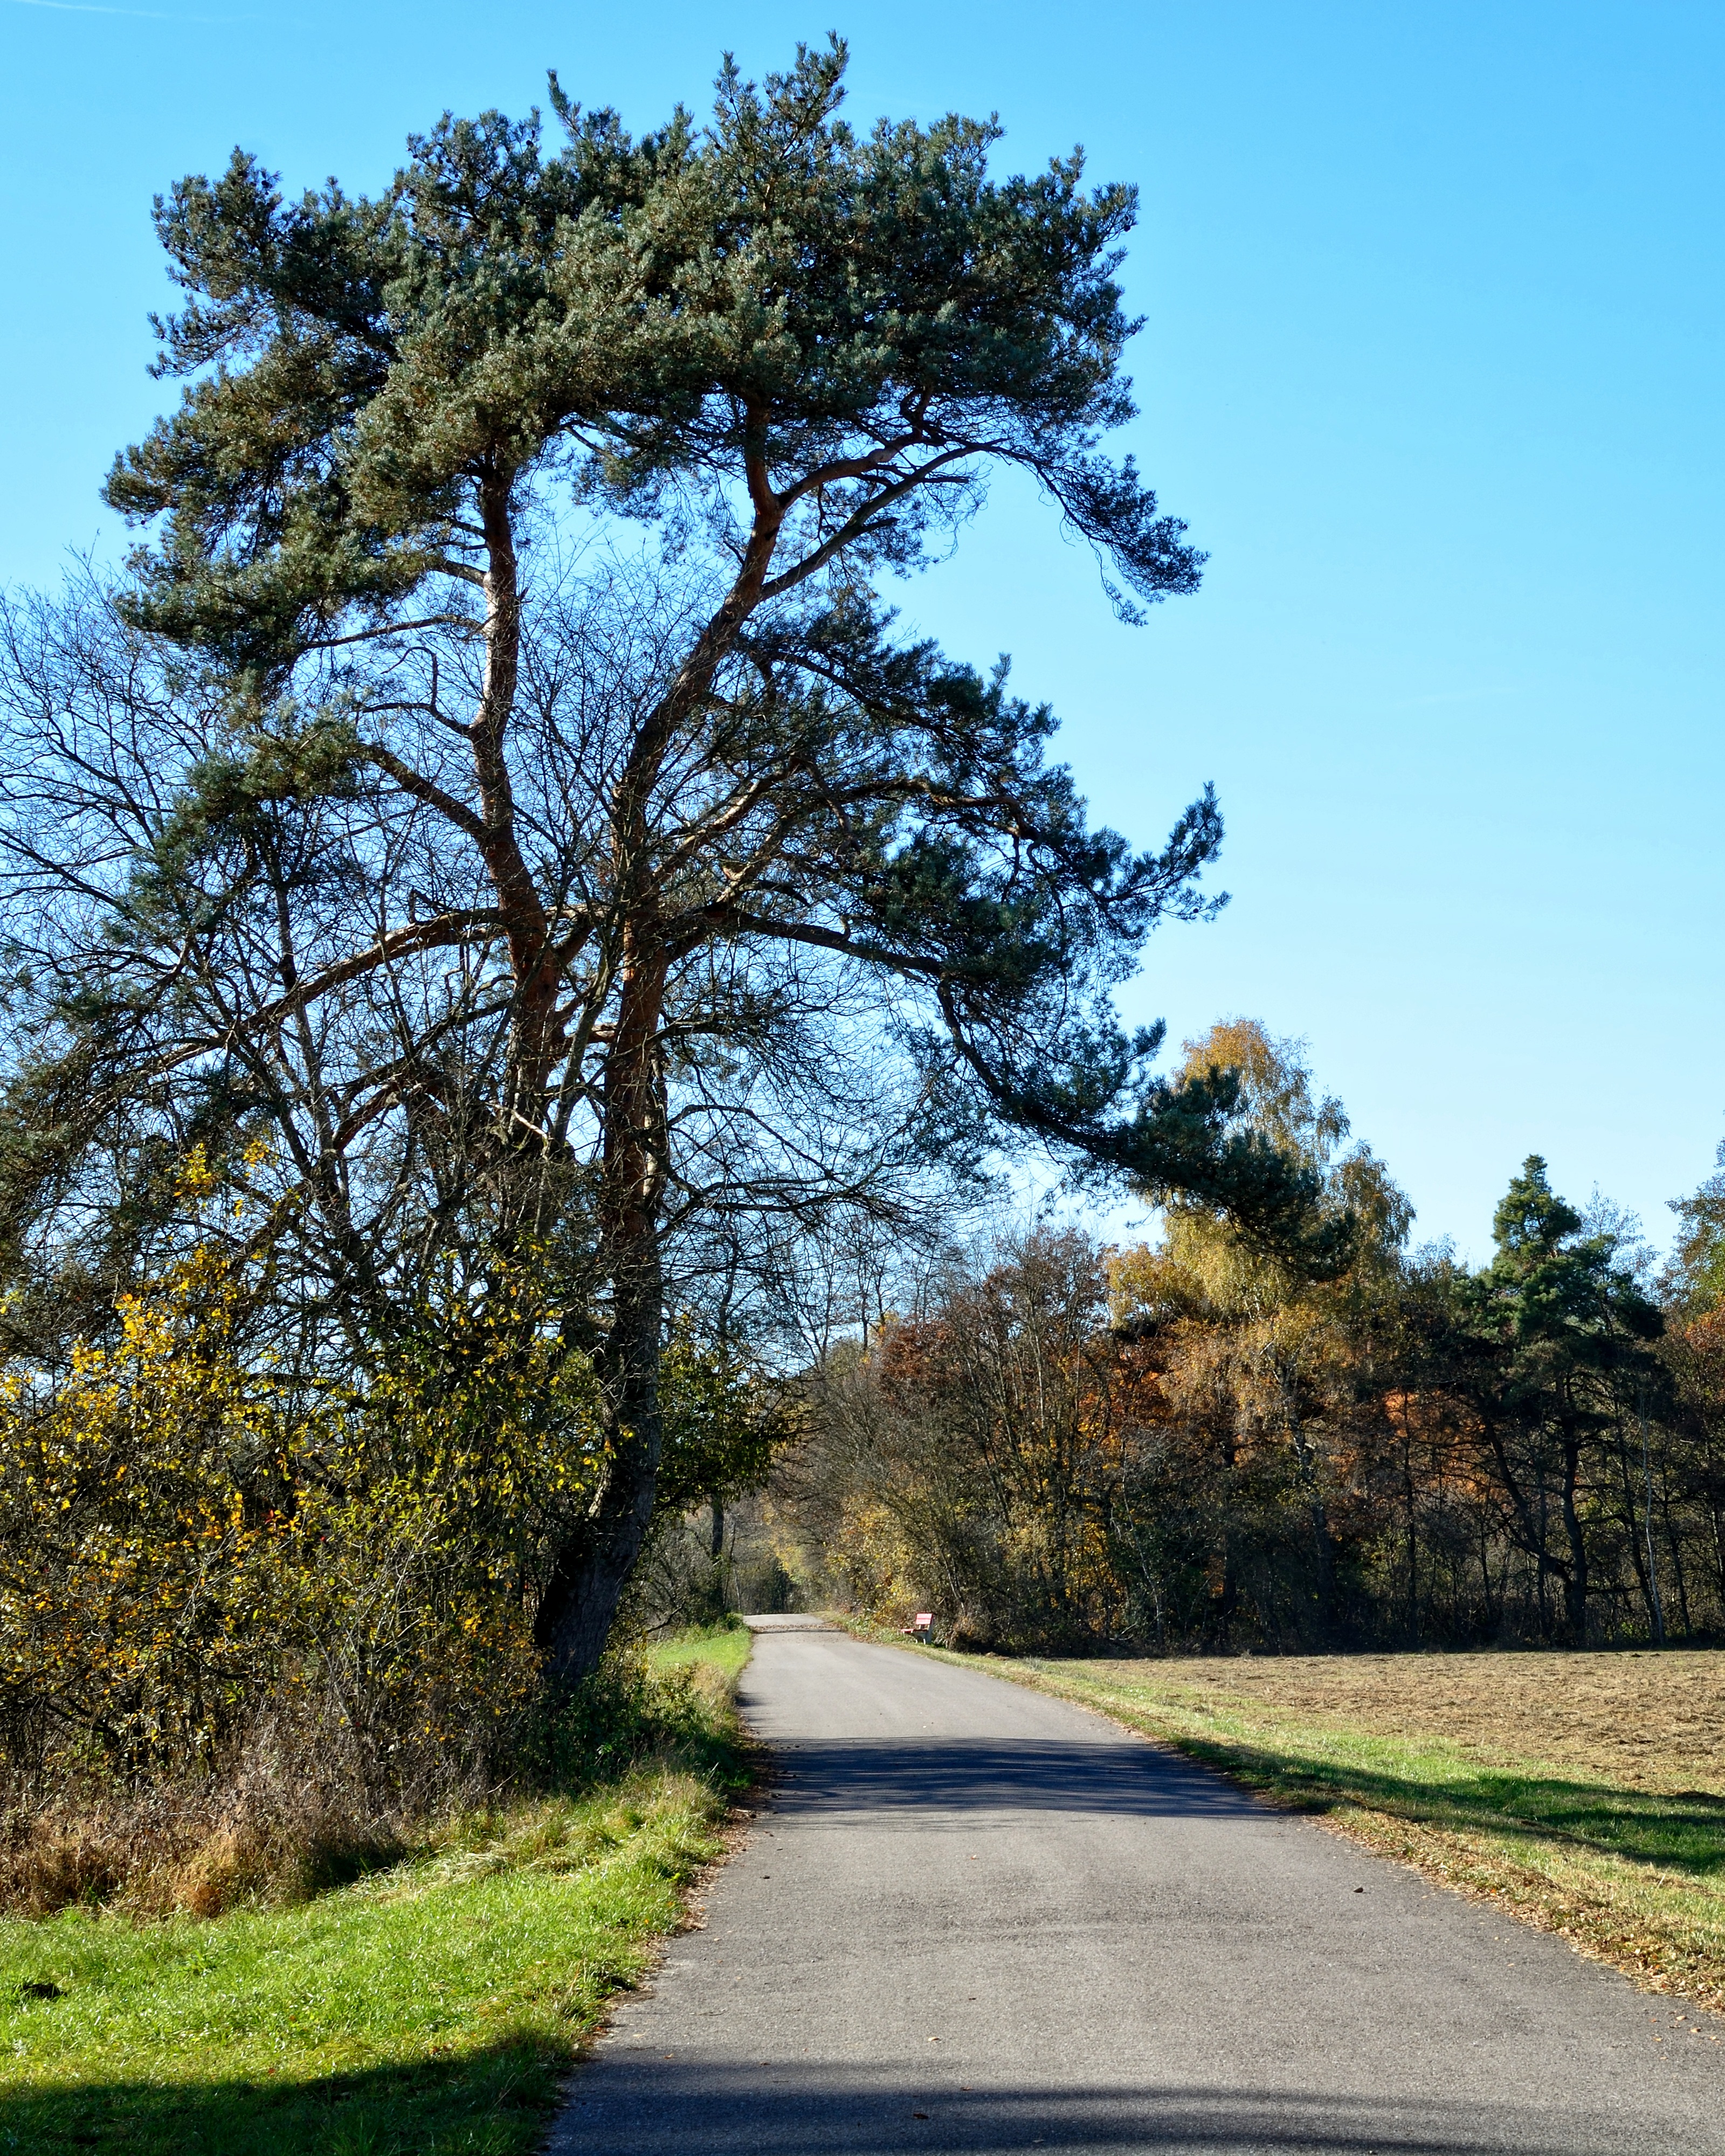
landscape, tree, nature, grass, plant, sky, road, hiking, trail, field, meadow, leaf, flower, atmosphere, walk, pine, green, autumn, holiday, romantic, botany, leisure, autumn mood, bavaria, mood, away, fall color, autumn colours, recovery, rural area, individually, chiemgau, landscape way, woody plant